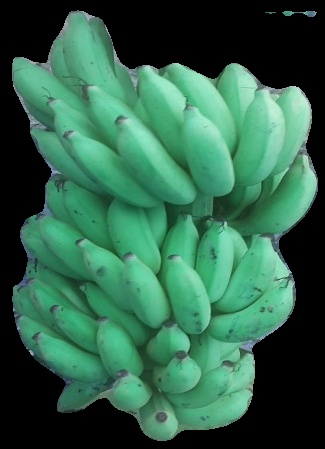
Variety: elakki-bale
Grade: grade2